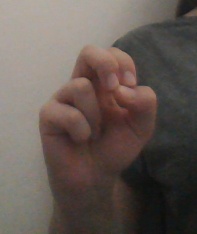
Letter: gaaf